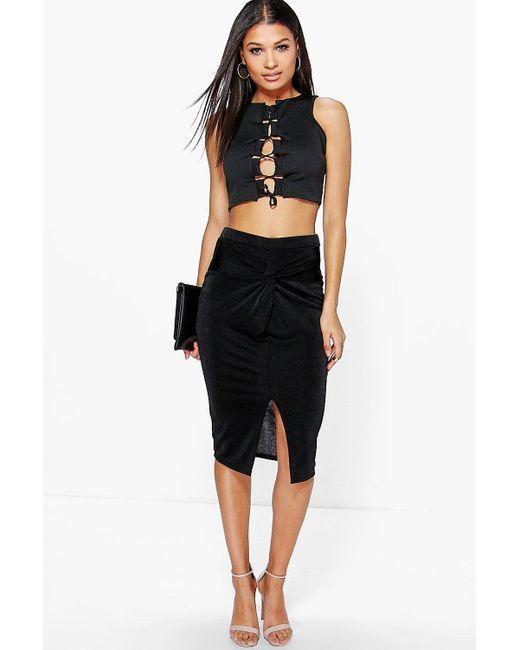
Süßer zweiteiliger schwarzer Bauchrock mit Schlitz und schwarzem ärmellosem Crop-Top, schwarzer Handtasche und Nudr-Absatzsandalen